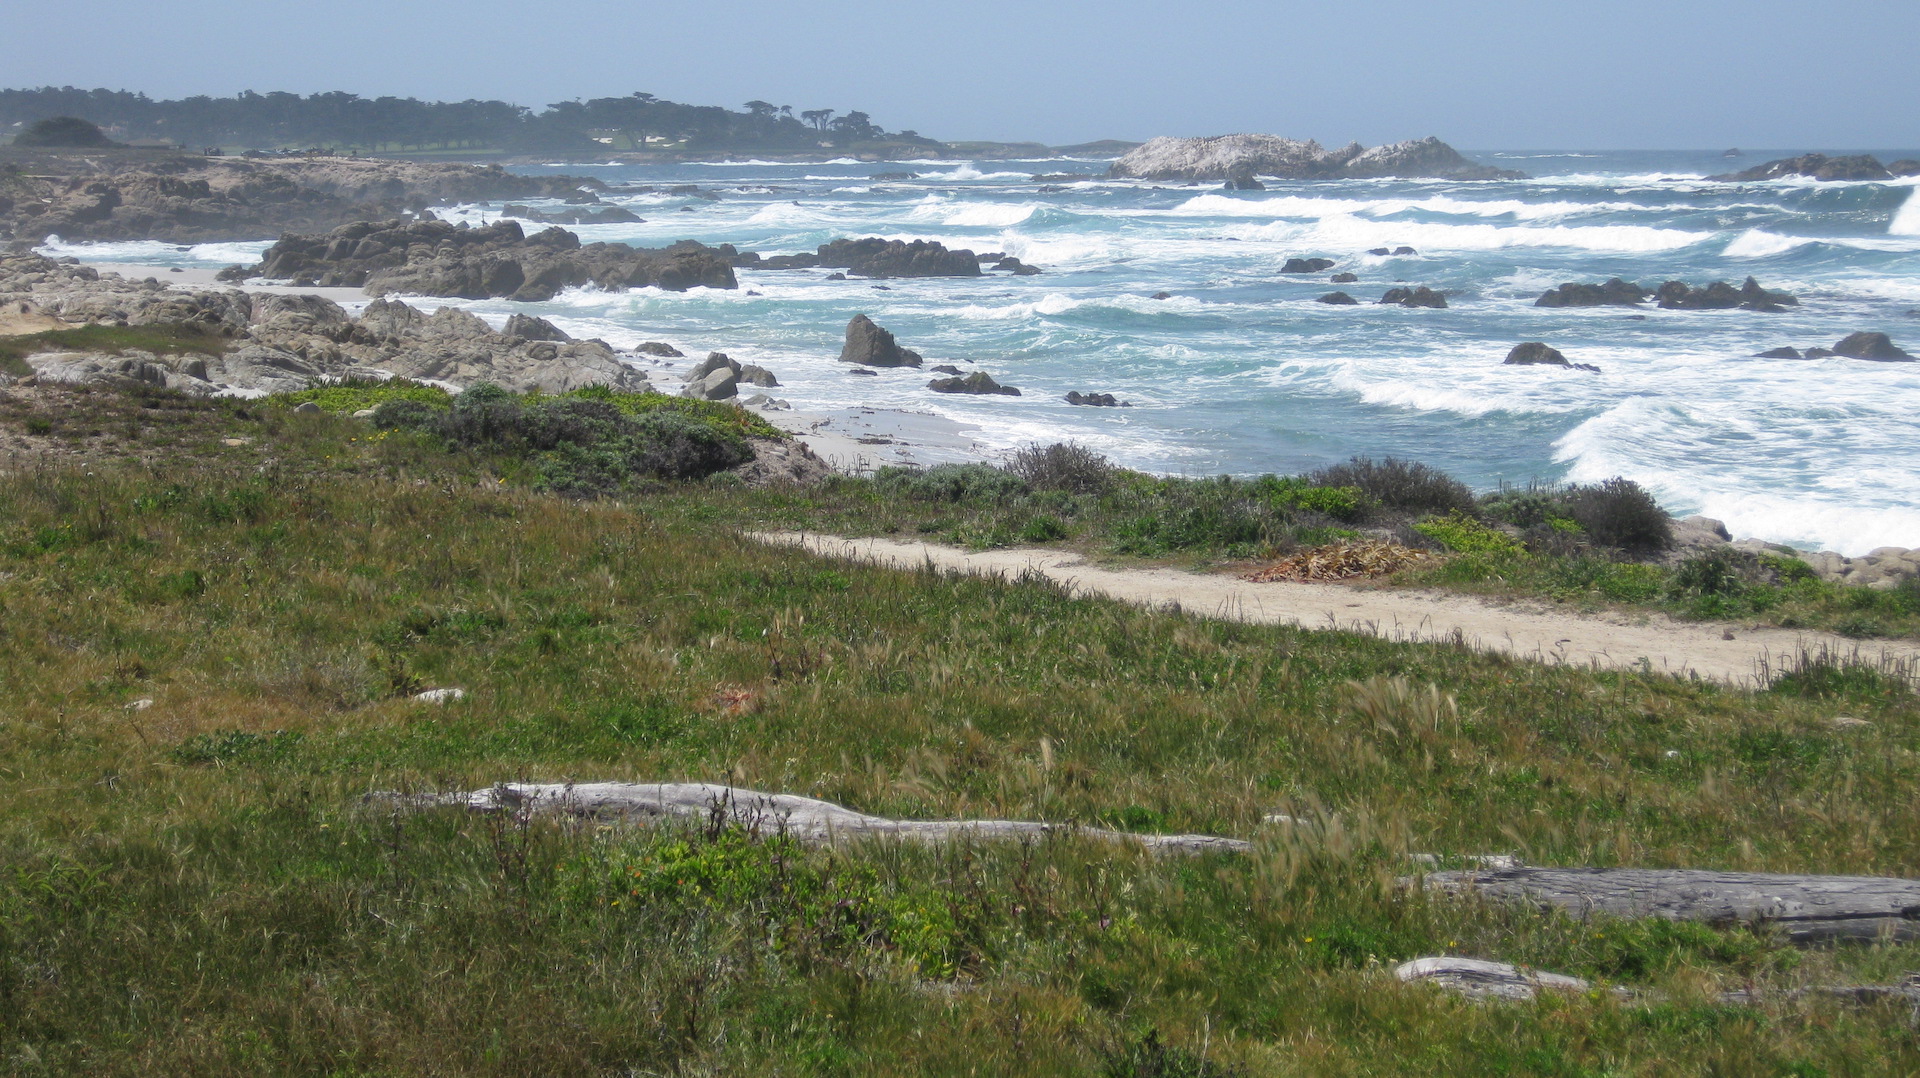
california, monterey, coastline, rugged, ocean, waves, coast, shore, Raised beach, natural environment, sea, coastal and oceanic landforms, headland, beach, bay, promontory, cape, grass, rock, inlet, tundra, tide, wave